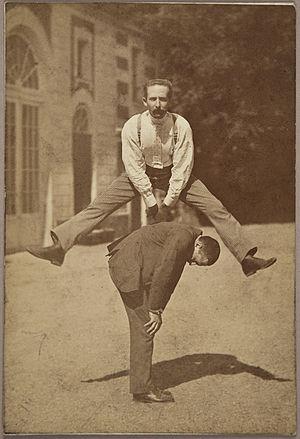
Photographie d'octobre 1914 avec Elie Debidour
Antonin Debidour, de son nom complet Élie Louis Marie Marc Antonin Debidour, né le 31 janvier 1847 à Nontron, mort le 21 février 1917 à Paris, est un historien français.
Marcel Poëte, né à Rougemont le 10 octobre 1866 et mort le 14 avril 1950 à Paris est un bibliothécaire et historien français.